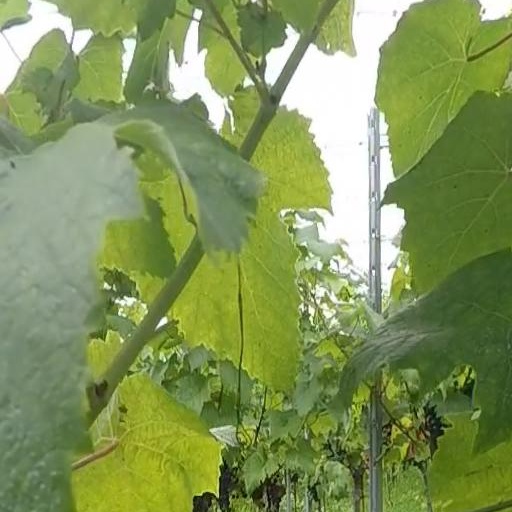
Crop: grape